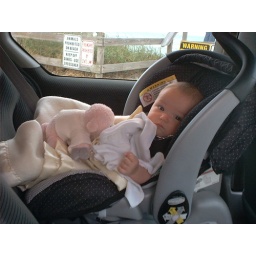
Renee in the car seat